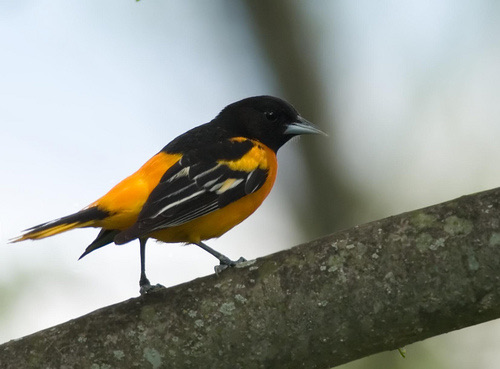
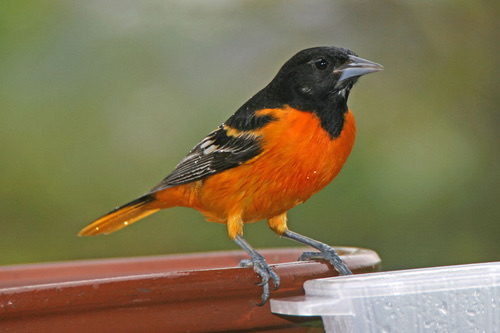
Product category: misc
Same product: yes